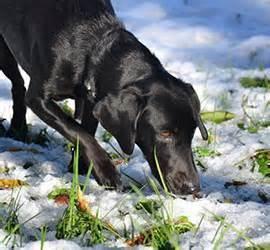
dog